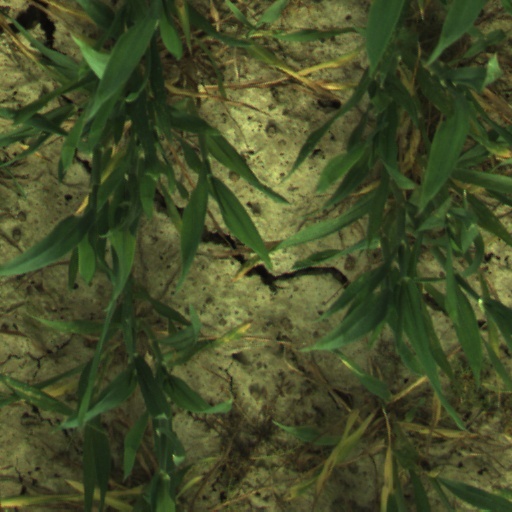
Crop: wheat